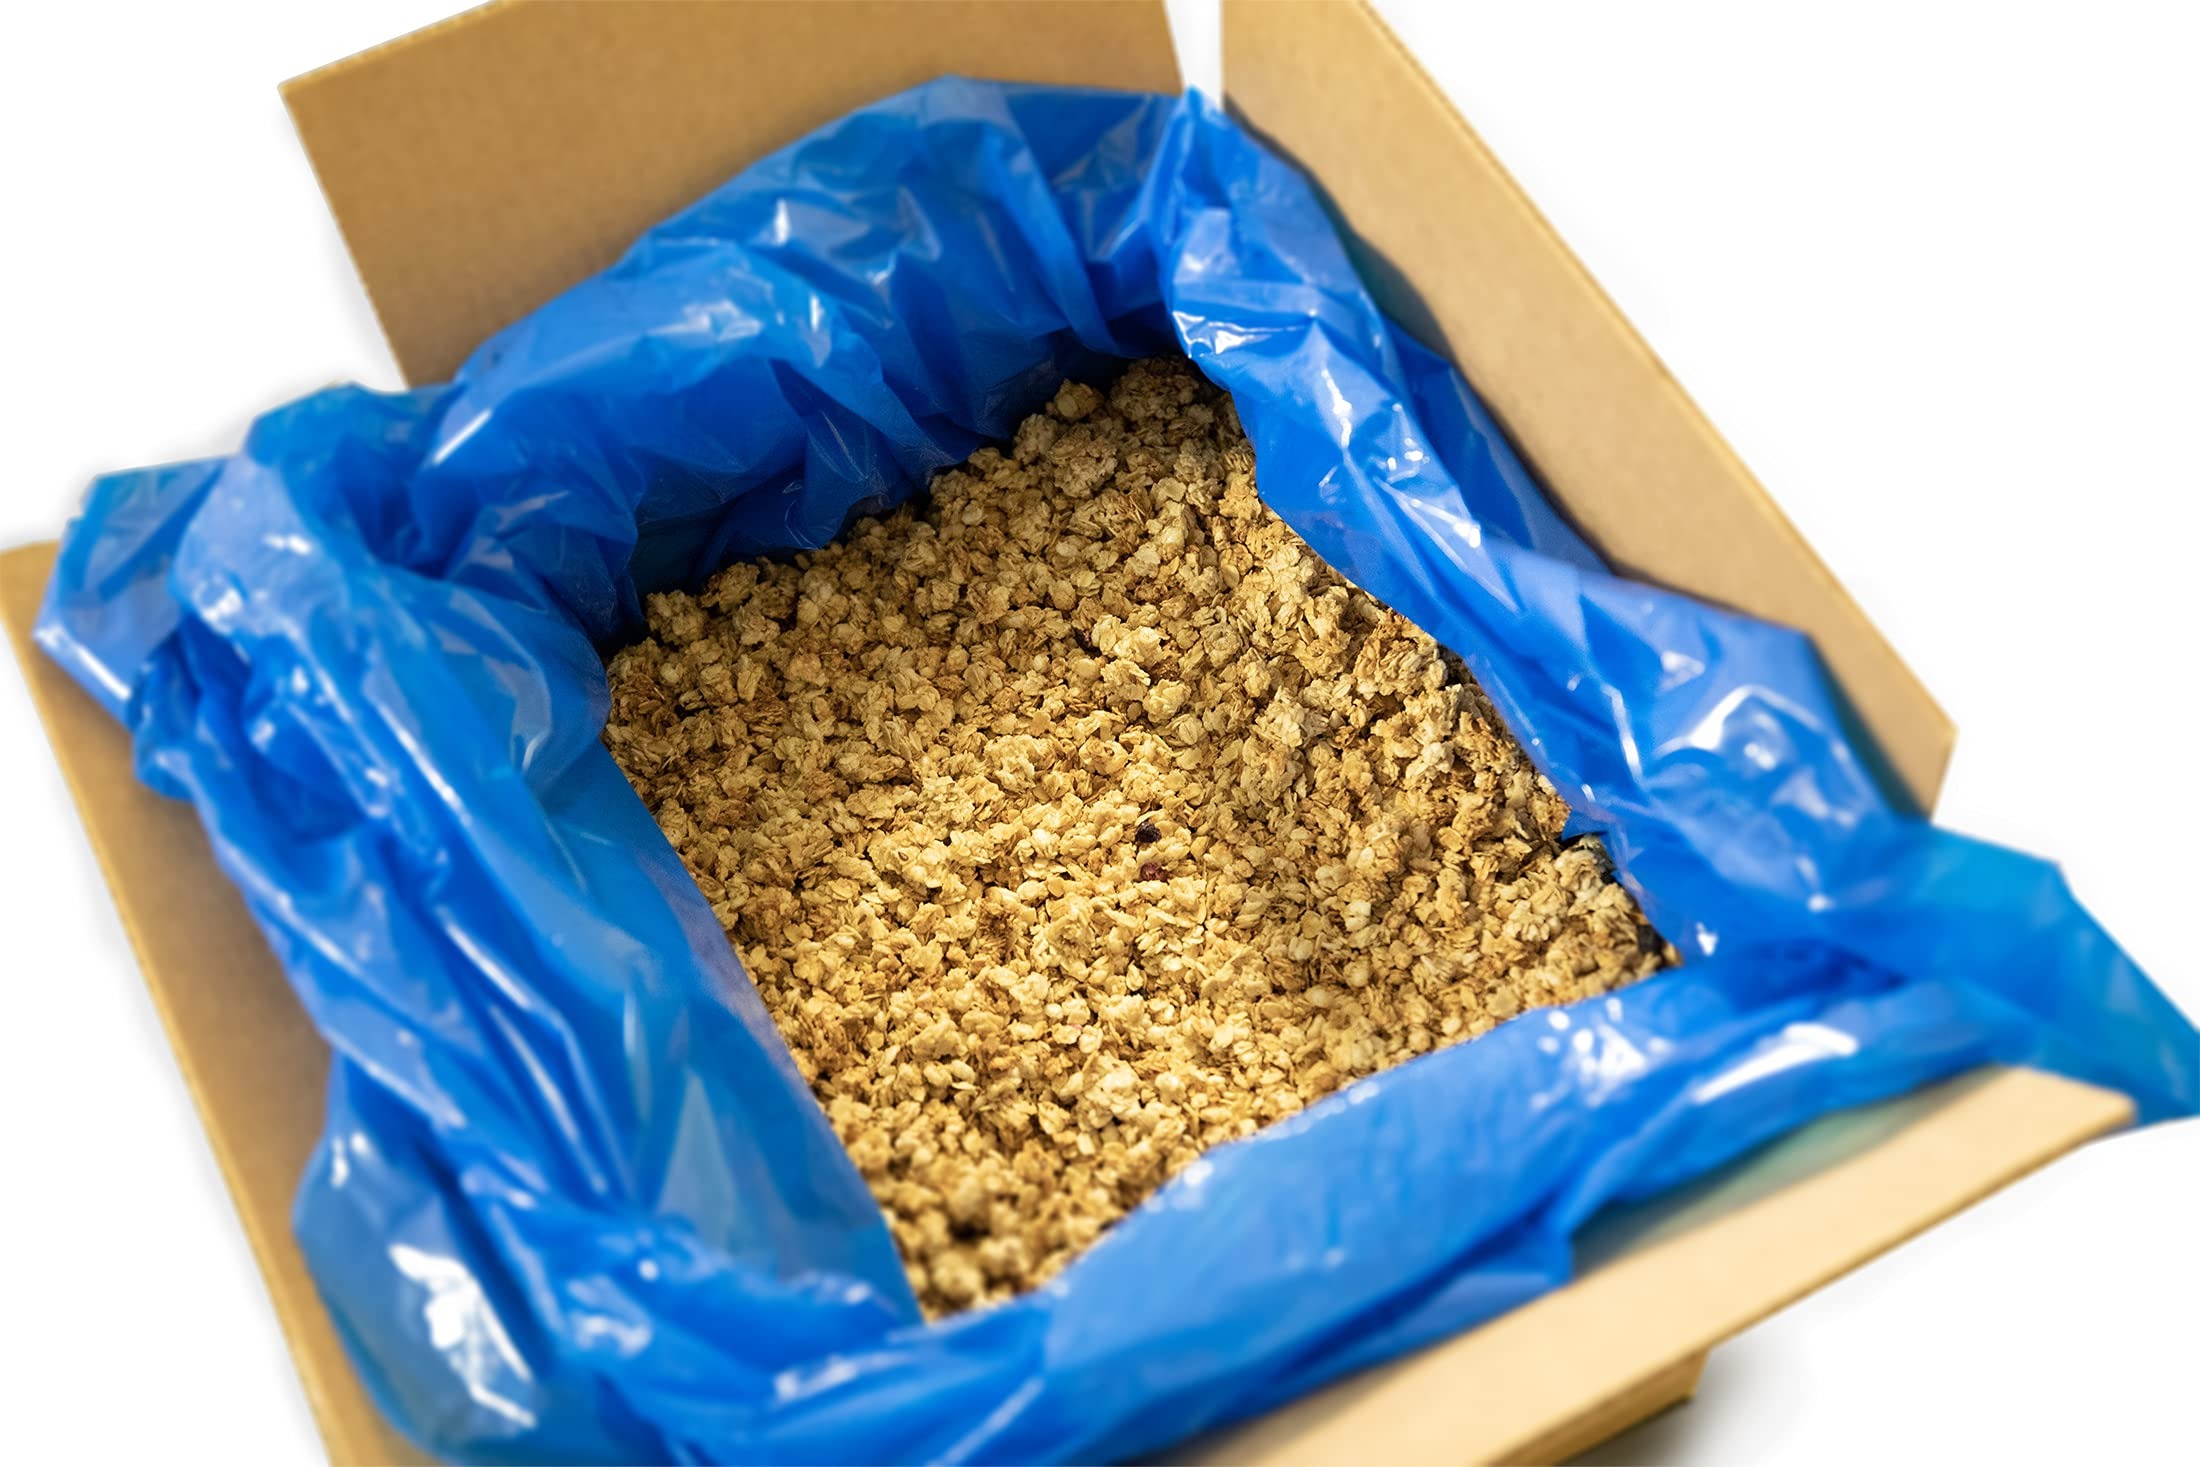
Item Name: Bakery on Main Bulk Granola
Bullet Point 1: ENJOY NATURAL GRANOLA - Made with gluten free oats, flax seeds, vanilla extract, and freeze-dried blueberries. This bulk granola is perfect for restaurants or family homes, as a topping for acai bowls, smoothies, yogurt, or oatmeal.
Bullet Point 2: GLUTEN FREE– Bakery on Main’s Granola is made in a dedicated gluten free facility and provides an excellent source of fiber, with one serving containing 33g of whole grains.
Bullet Point 3: CERTIFIED NON-GMO AND FREE OF PRESERVATIVES - Non-GMO Project Verified, Vegan, OU Kosher and Dairy-free.
Bullet Point 4: FROM FARM TO YOUR TABLE – This granola has passed the highest of standards. So, bask in the deliciousness and the peace of mind while you enjoy your granola as a snack, or as a topping.
Bullet Point 5: VERSATILE PANTRY INGREDIENT - Great to buy in bulk for smoothie shops, acai bowl restaurants, juice bars, cafes, food storage supply, and foodservice facilities. Contains (1) 25lb box.
Value: nan
Unit: None

Price: 122.94